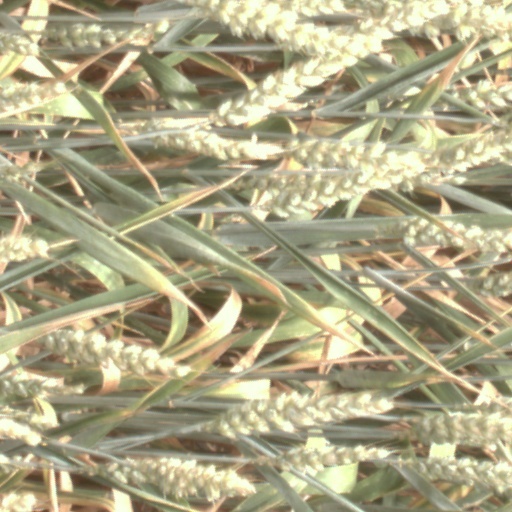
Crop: wheat